Guadalupe storm petrel

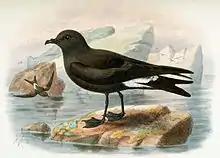
Illustration from 1907

In January 1885, multiple specimens were collected and described by Walter E. Bryant. The introduction of cats to the island decimated the population during the late 19th century. Introduced goats were also responsible for degradation of the environment. By the end of the 1906 breeding season, it was still considered "abundant", though the "large numbers" of birds present there and then must have been nearly the entire population of this species. Still, it was noted that: